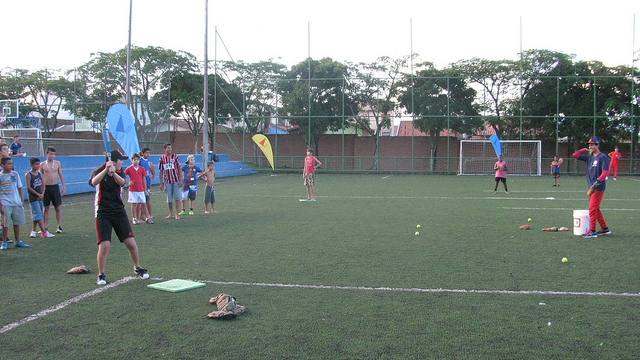
một nhóm người đứng ngoài sân quan sát các vận động viên luyện tập bóng chày